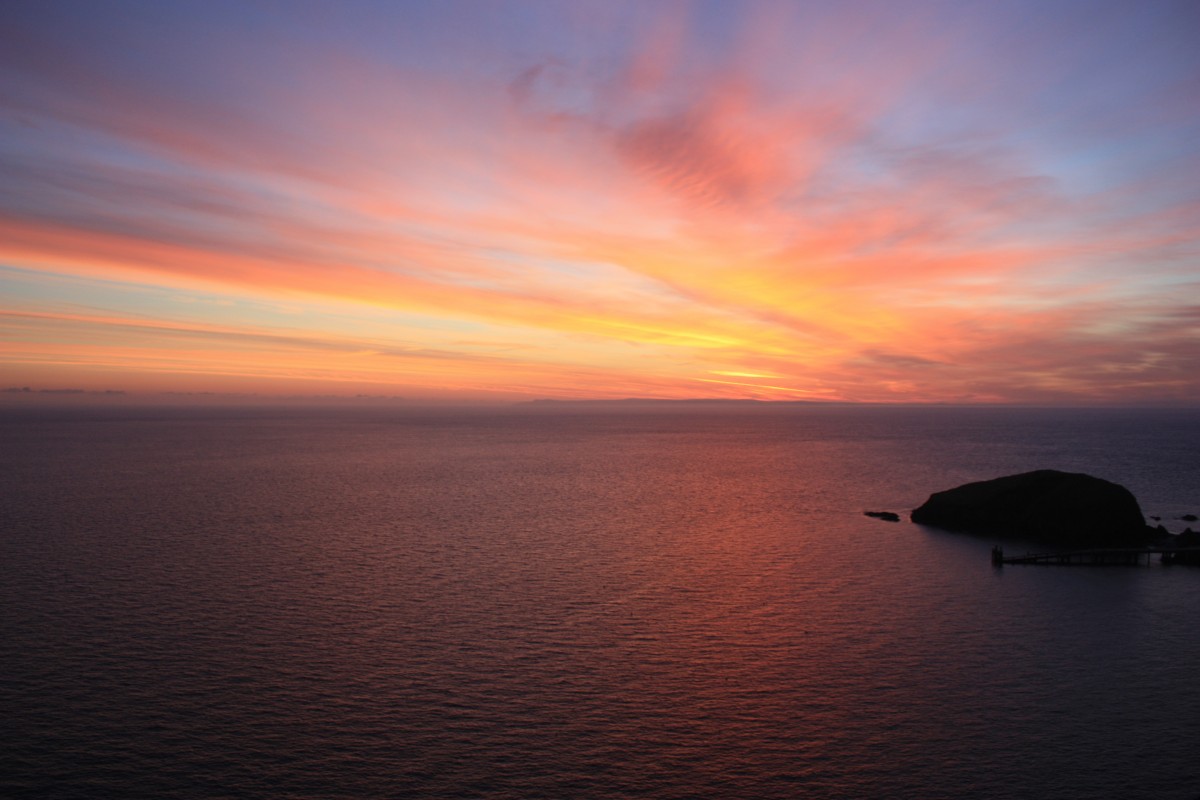
Tags: coast, ocean, horizon, sun, sunrise, sunset, dawn, dusk, evening, bay